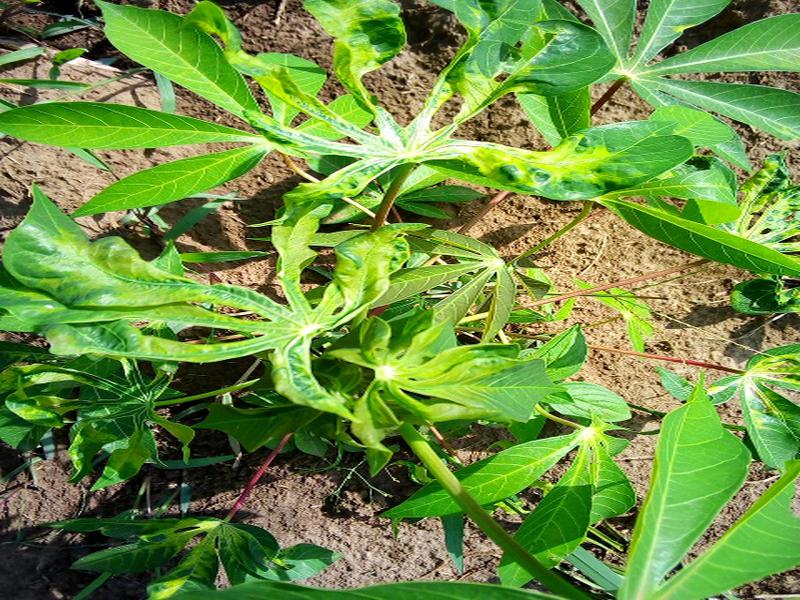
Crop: cassava
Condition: mosaic_disease